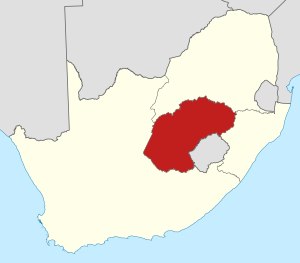
Oranjefristaten
Beliggenhed i Sydafrika
Republikken Oranjefristaten var en uafhængig boerstat i det sydlige Afrika i anden halvdel af det 19. århundrede. Den var senere en provins i Sydafrika. Den er den historiske forgænger til nutidens Fristatprovinsen. Oranjefristaten lå mellem floderne Oranje og Vaal. Grænserne blev bestemt af Storbritannien i 1848 da regionen blev proklameret som Orange River Sovereignty med hovedstad i Bloemfontein.